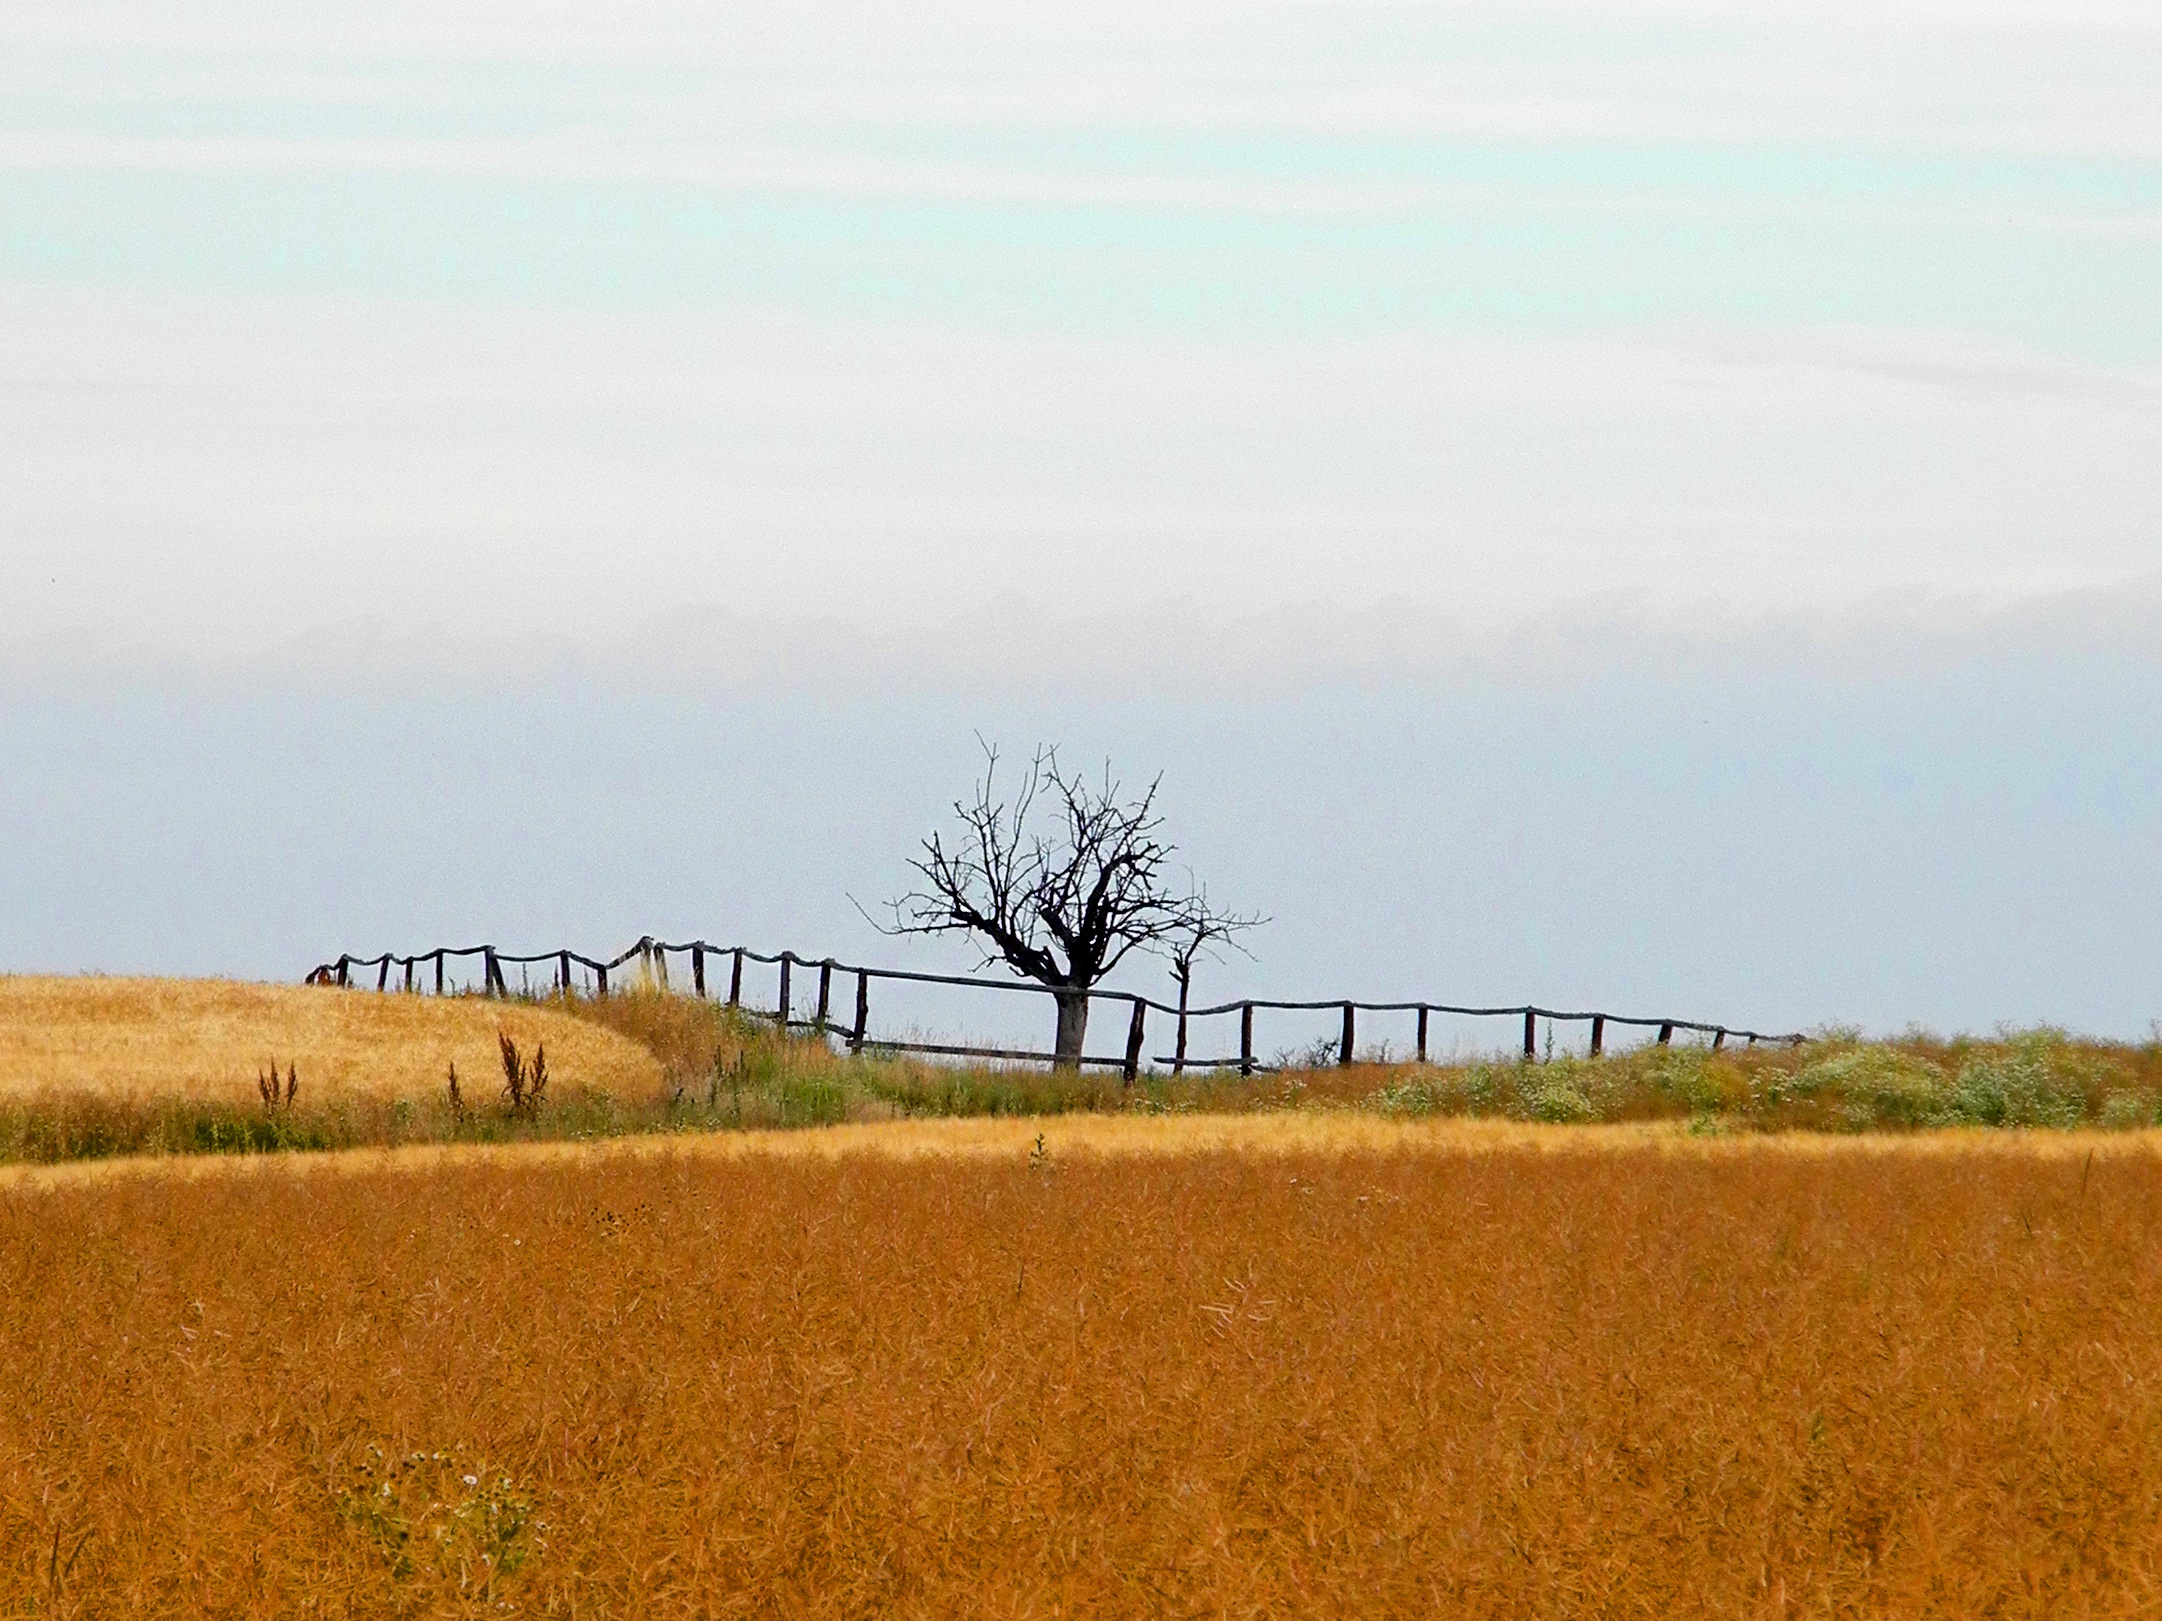
landscape, tree, horizon, marsh, sky, field, farm, prairie, hill, pen, wind, panorama, summer, crop, pasture, ranch, soil, agriculture, savanna, plain, grassland, habitat, ecosystem, steppe, rural area, natural environment, grass family, land lot, ecoregion